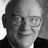
Emotion: happy